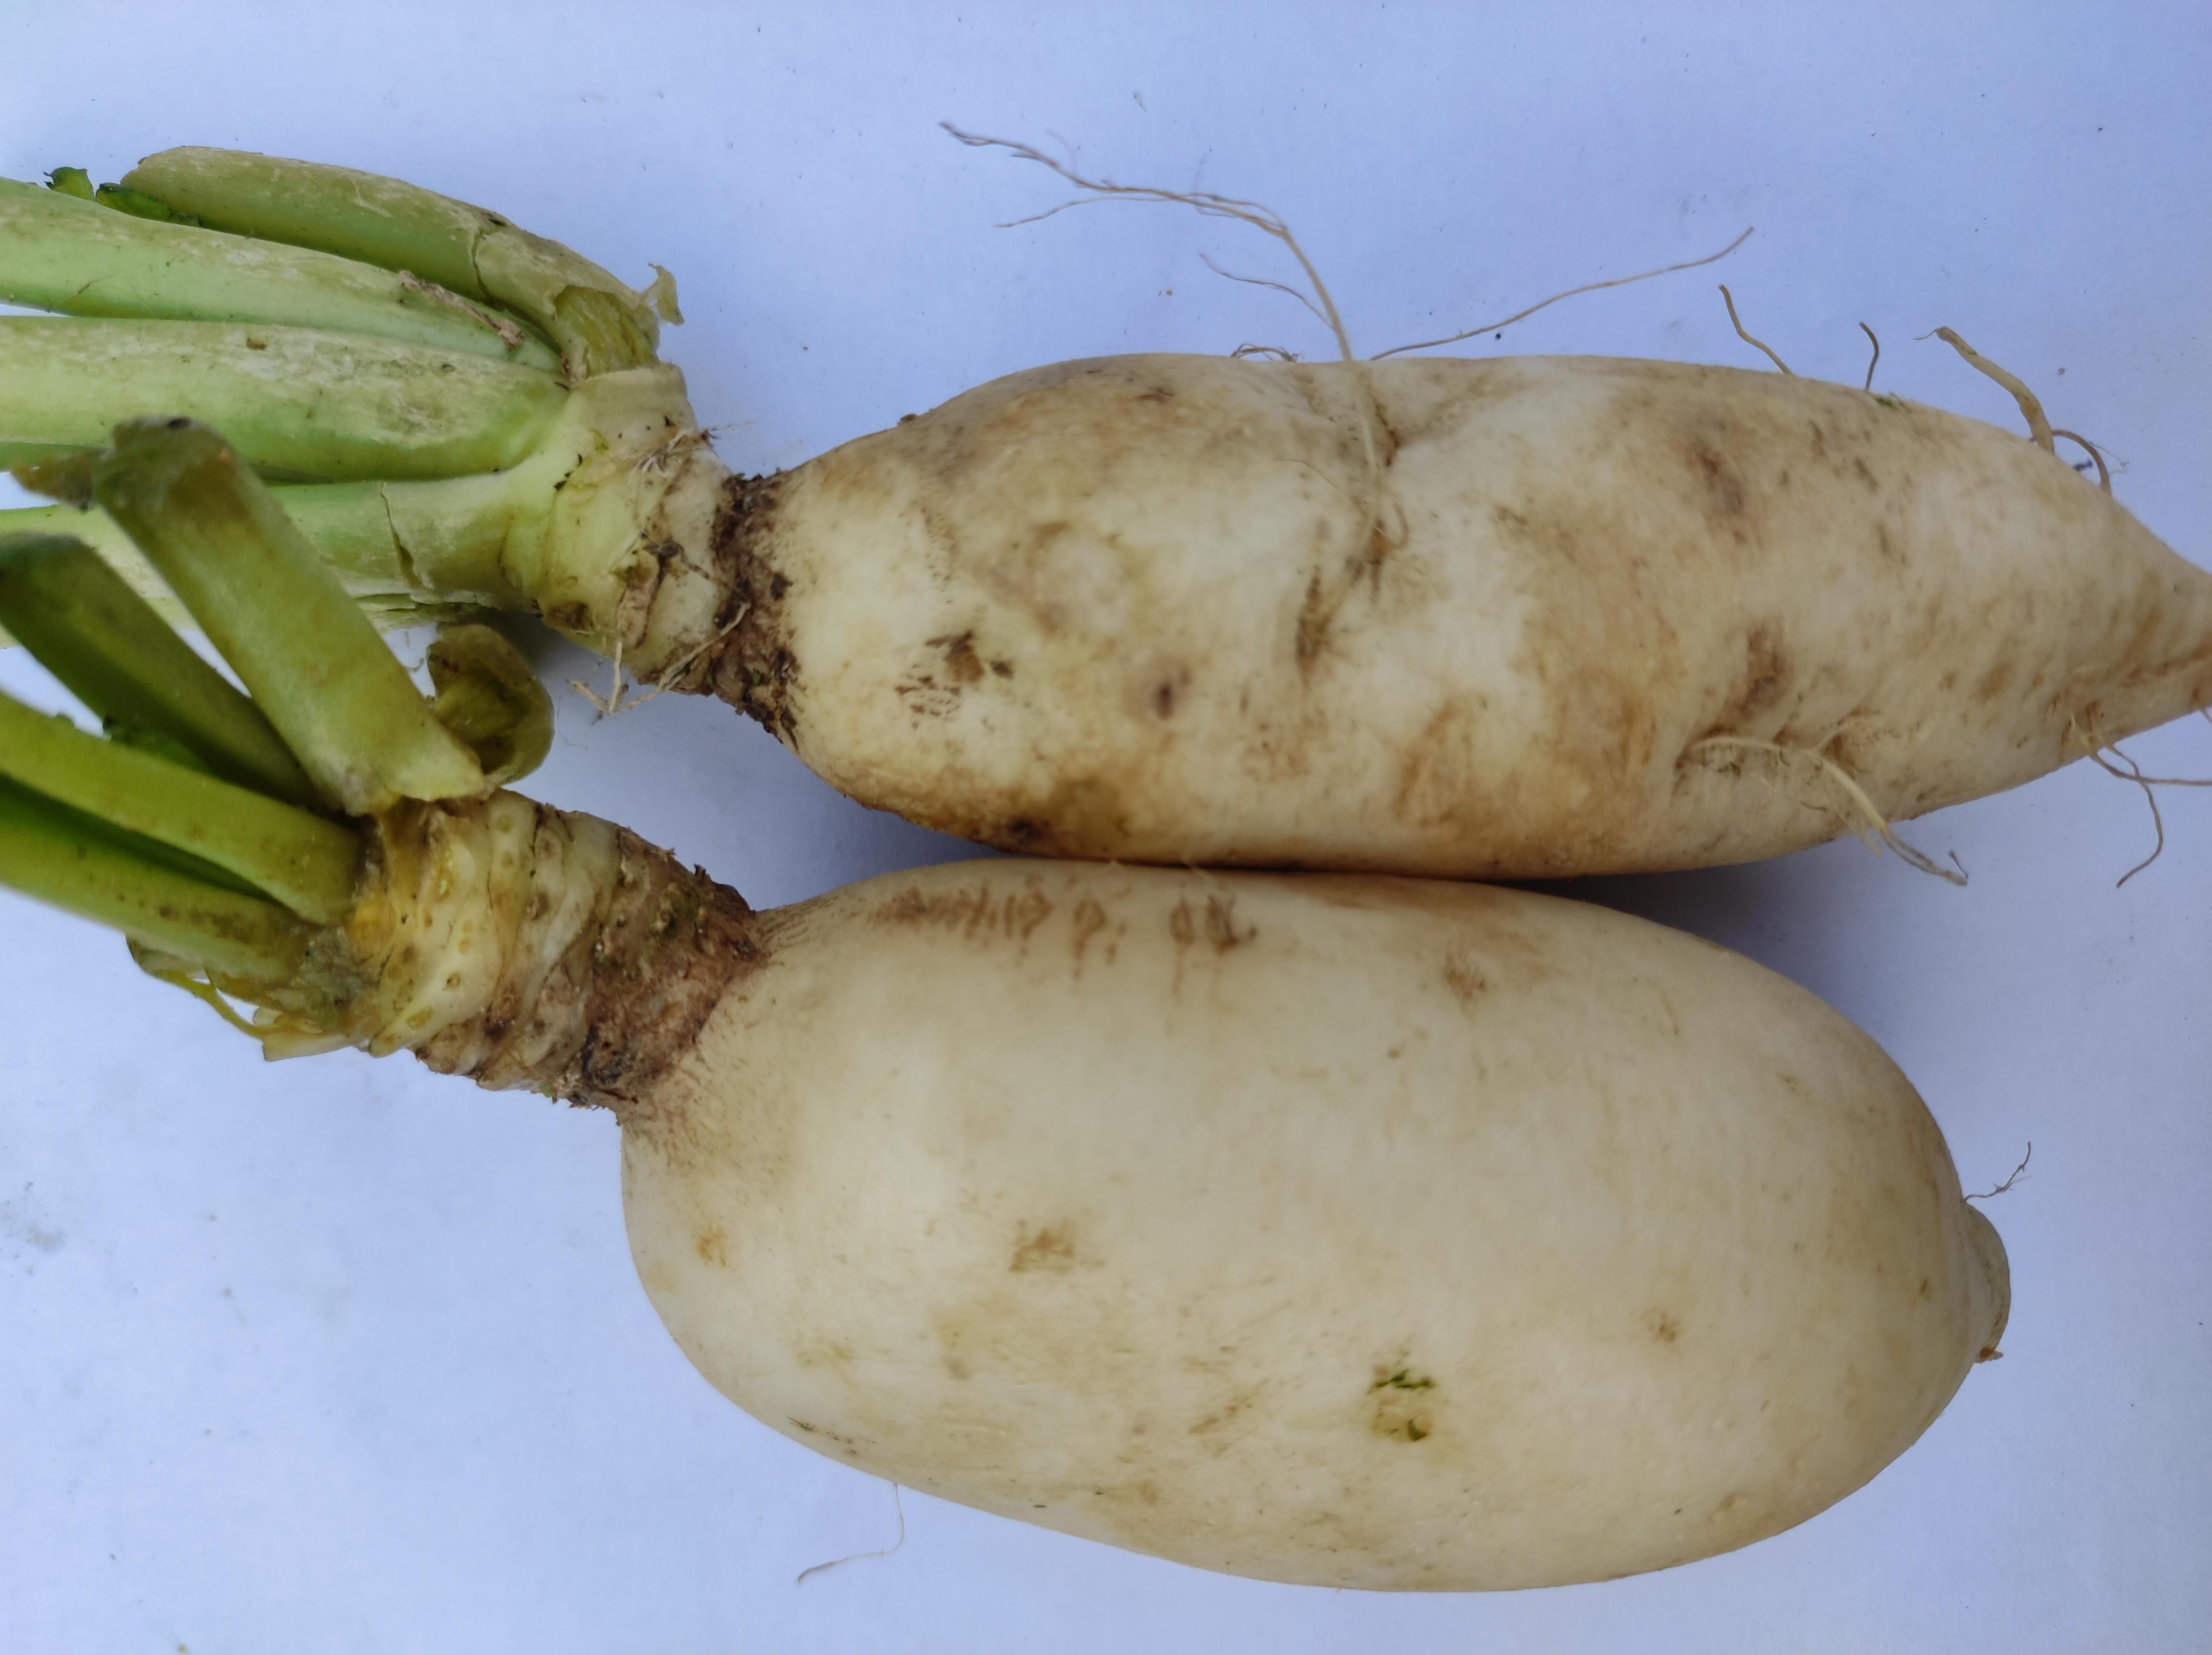
Label: Radish